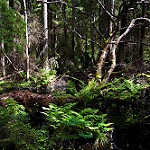
Scene: Outdoor